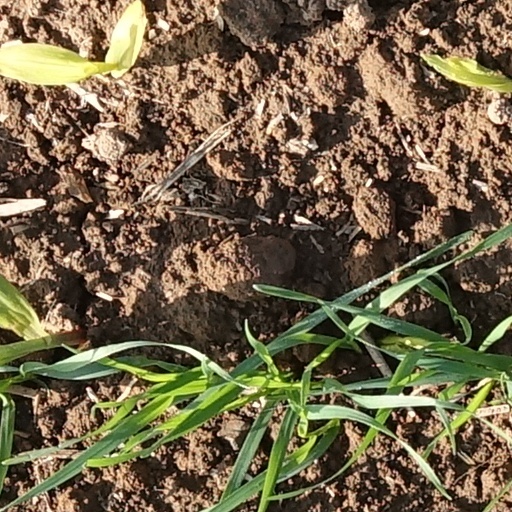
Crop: wheat